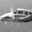
Label: airplane